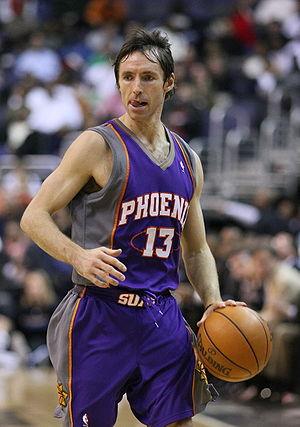
Les Suns de Phoenix sont une franchise de basket-ball de la NBA basée à Phoenix, dans l'Arizona. Fondée en 1968, elle dispute ses matchs à domicile au Talking Stick Resort Arena.
Cette page présente la liste des 200 meilleurs marqueurs de la NBA en carrière en saison régulière.
Stephen John Nash, né le 7 février 1974 à Johannesbourg en Afrique du Sud, est un ancien joueur de basket-ball canadien qui évoluait au poste de meneur avec les Phoenix Suns puis les Dallas Mavericks puis retour aux Phoenix Suns et enfin les Los Angeles Lakers dans la NBA.
Cette page présente la liste des transferts et mouvements de personnels de la NBA durant la saison 2014-2015.
Cet article présente la liste du nombre de joueurs étrangers ayant évolué en NBA.